Flag of Timor-Leste

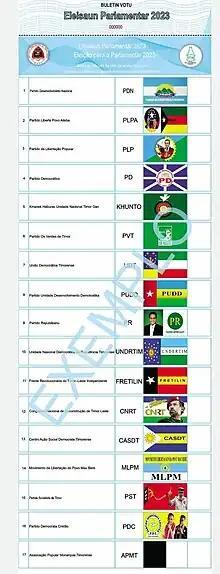
Sample ballot paper for the parliamentary elections with the flags of the parties running

When the United Nations took control in East Timor after the referendum, they used the United Nations flag. At the Sydney Olympics in 2000, four East Timorese athletes participated as Independent Olympic Athletes under the flag of the Olympic Games, as Timor-Leste was not yet independent and there was no National Olympic Committee.